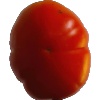
Label: Tomato 1